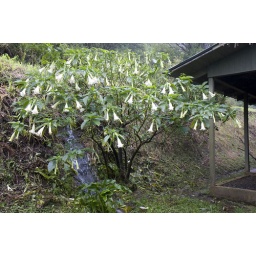
Large Datura (Angels Trumpet) plant standing proud and poisonous near my room.